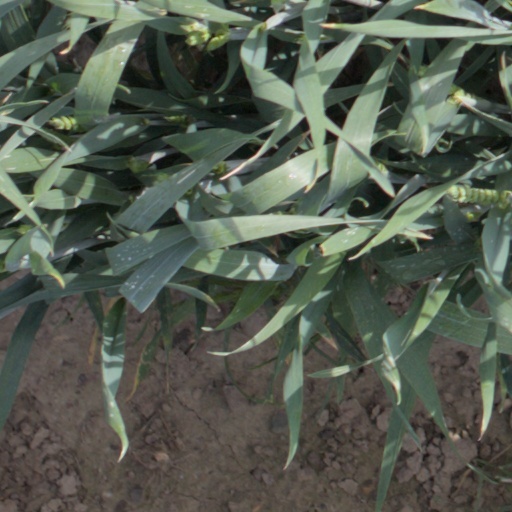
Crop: wheat